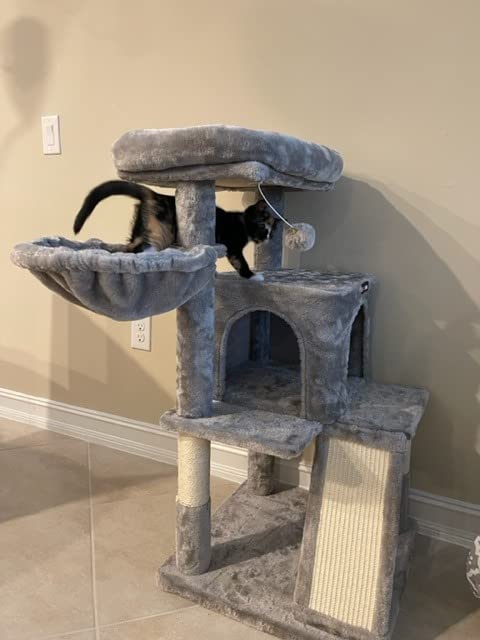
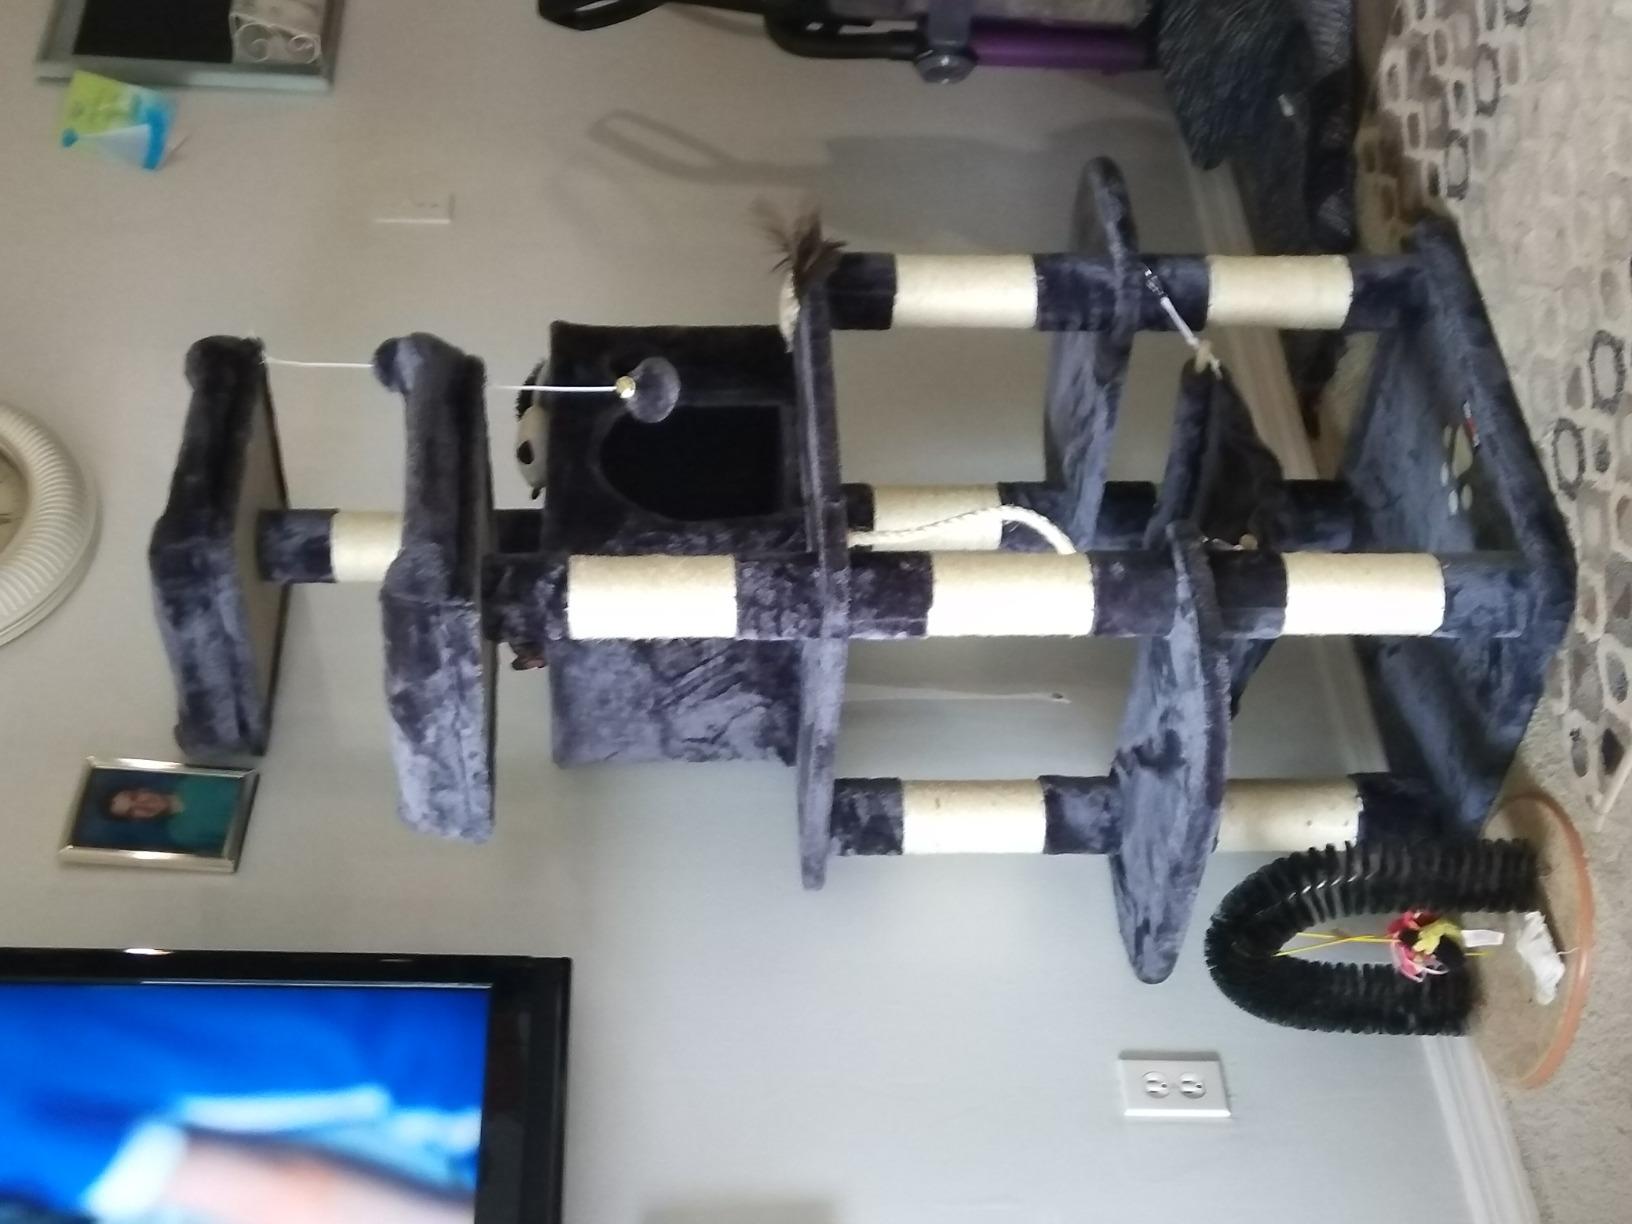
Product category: items_cat tree
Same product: no